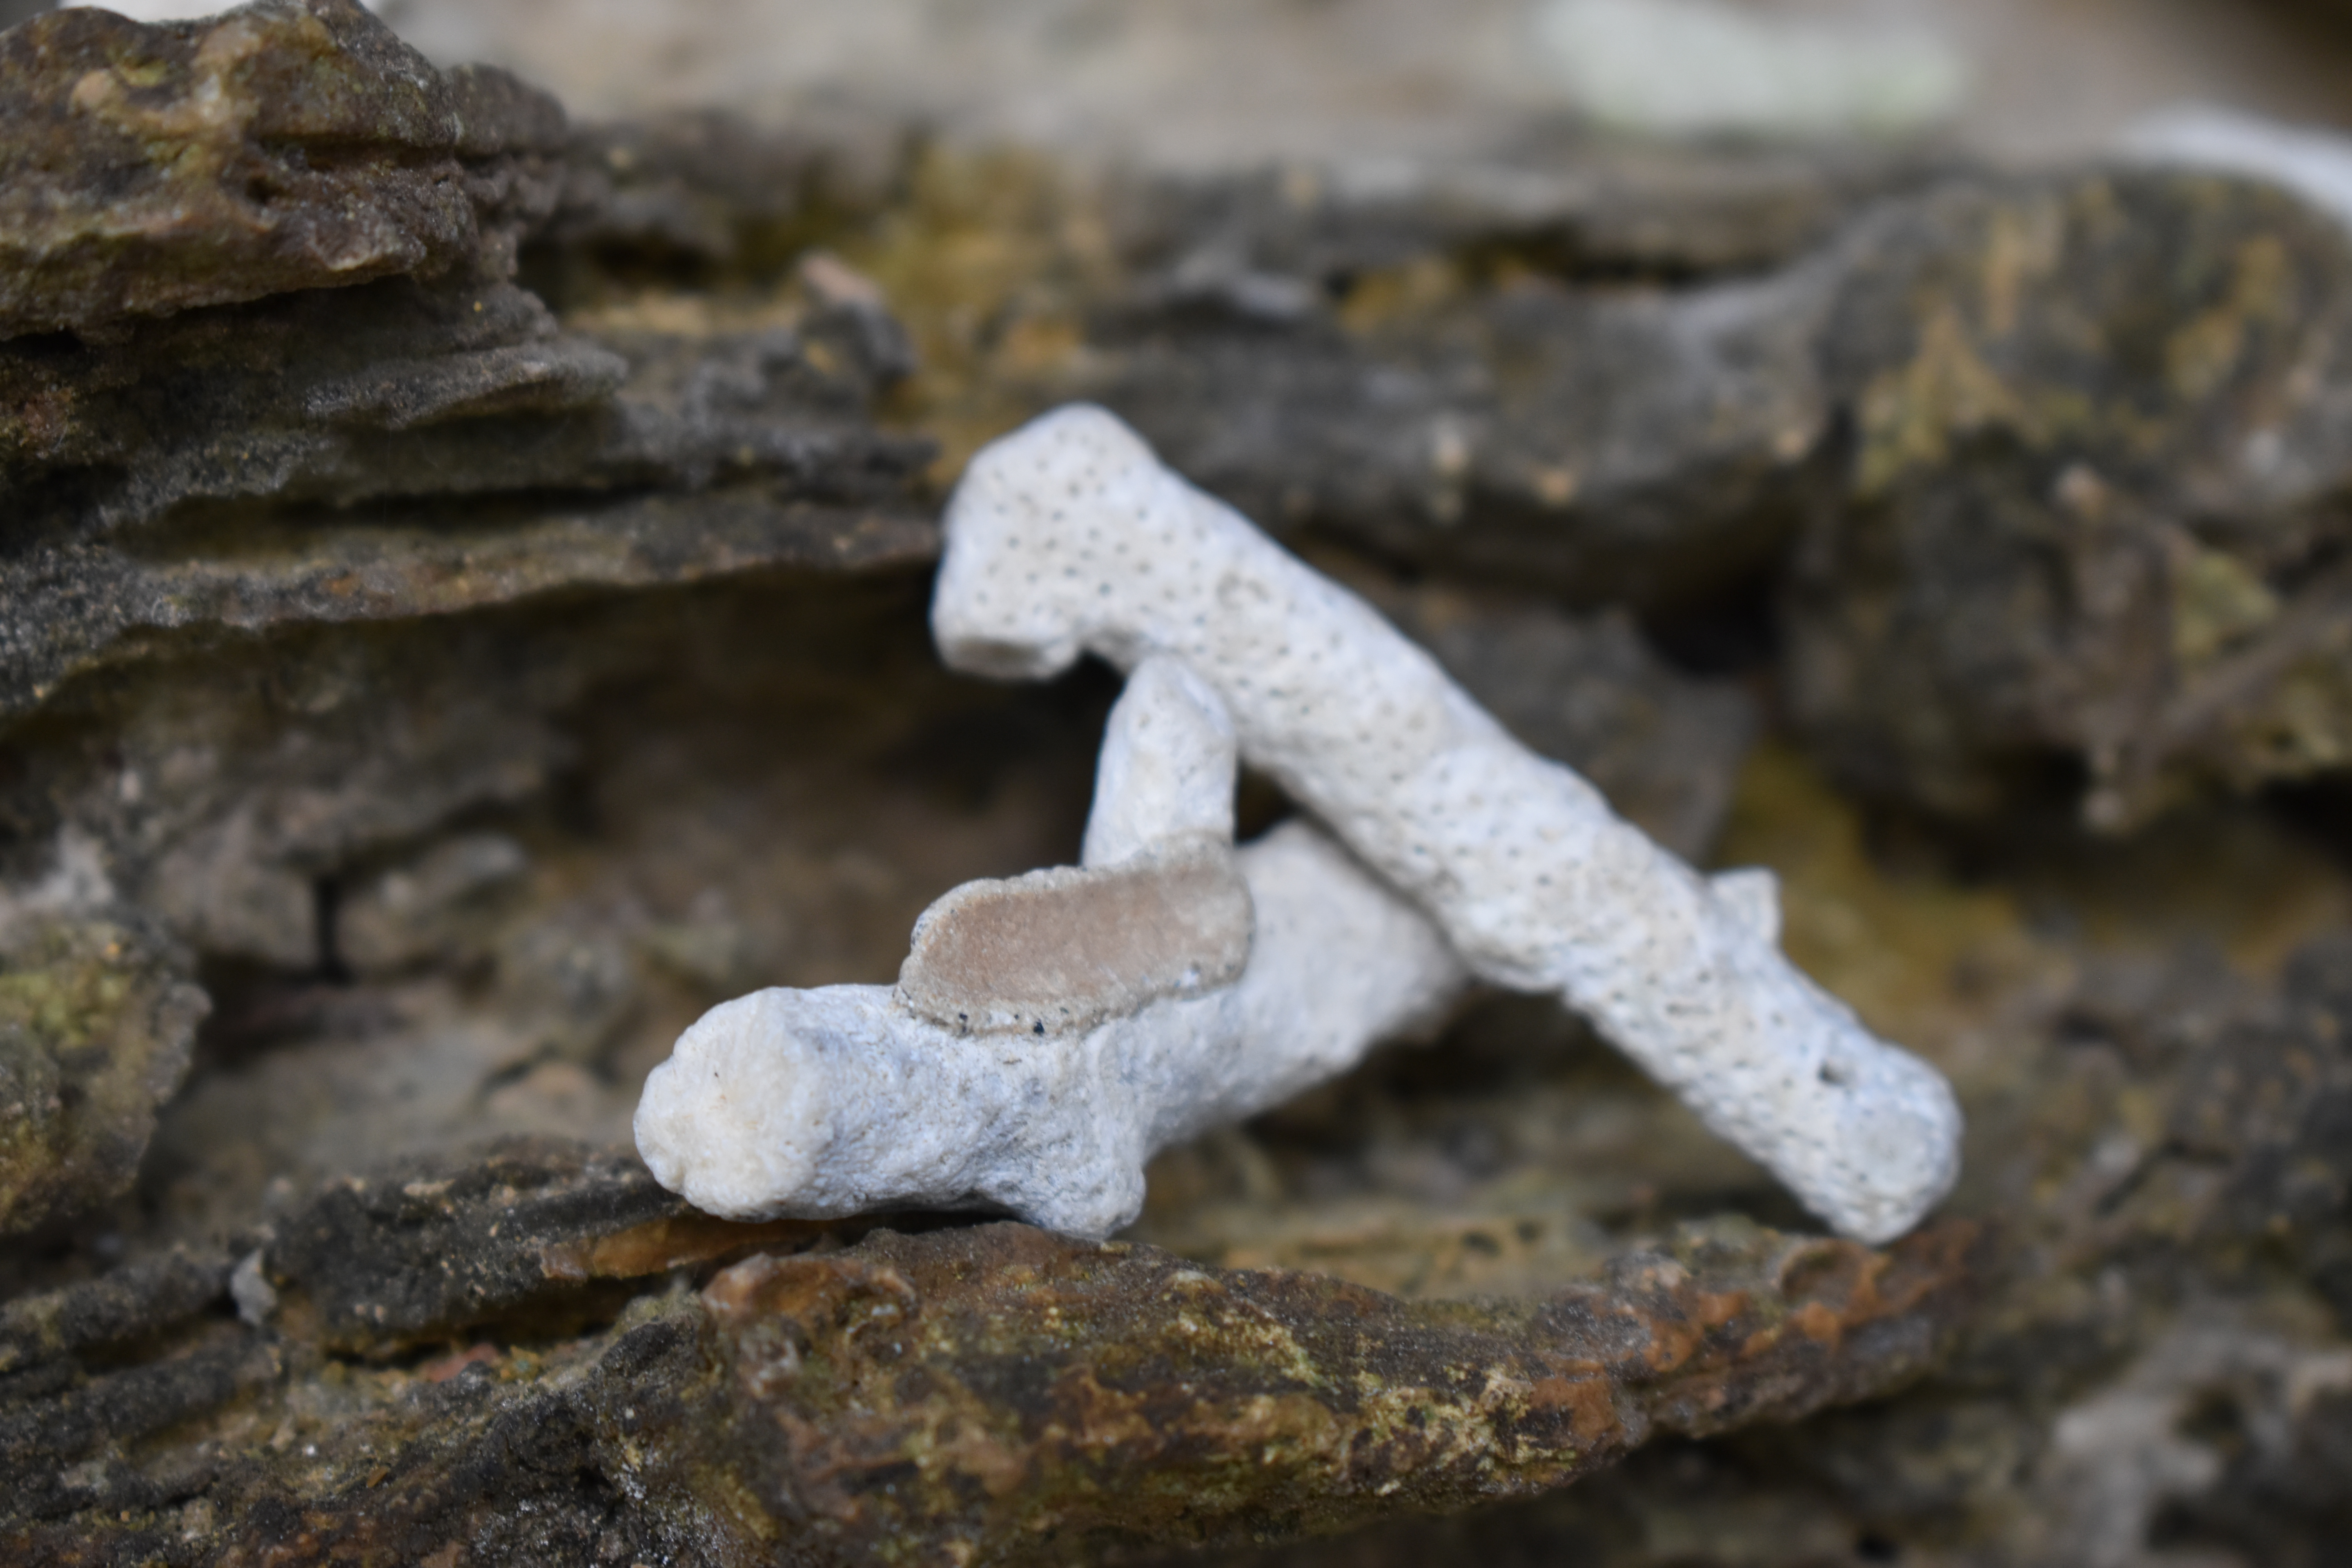
beach, rocks, okinawa, japan, island, travel, adventure, explore, rock, geology, fungus